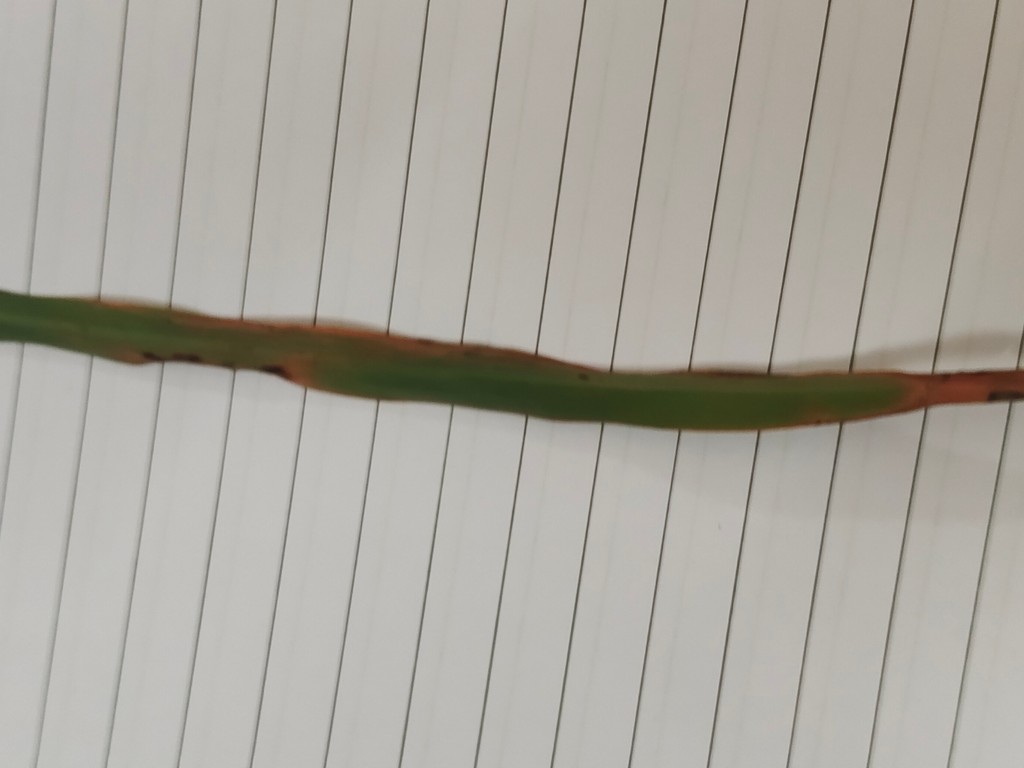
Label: Unhealthy